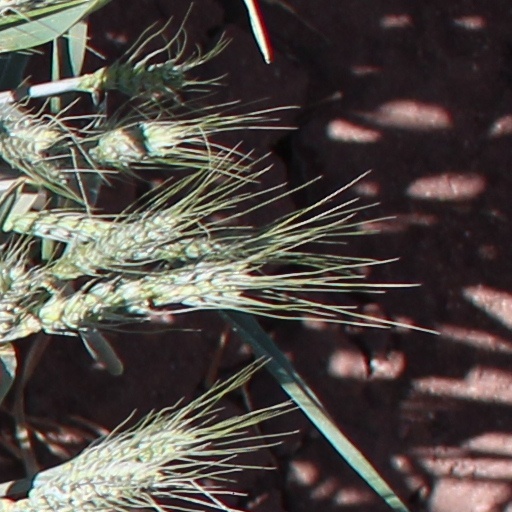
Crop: wheat